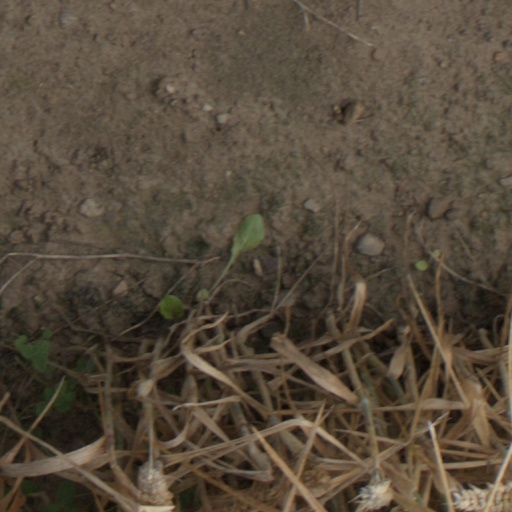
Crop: wheat